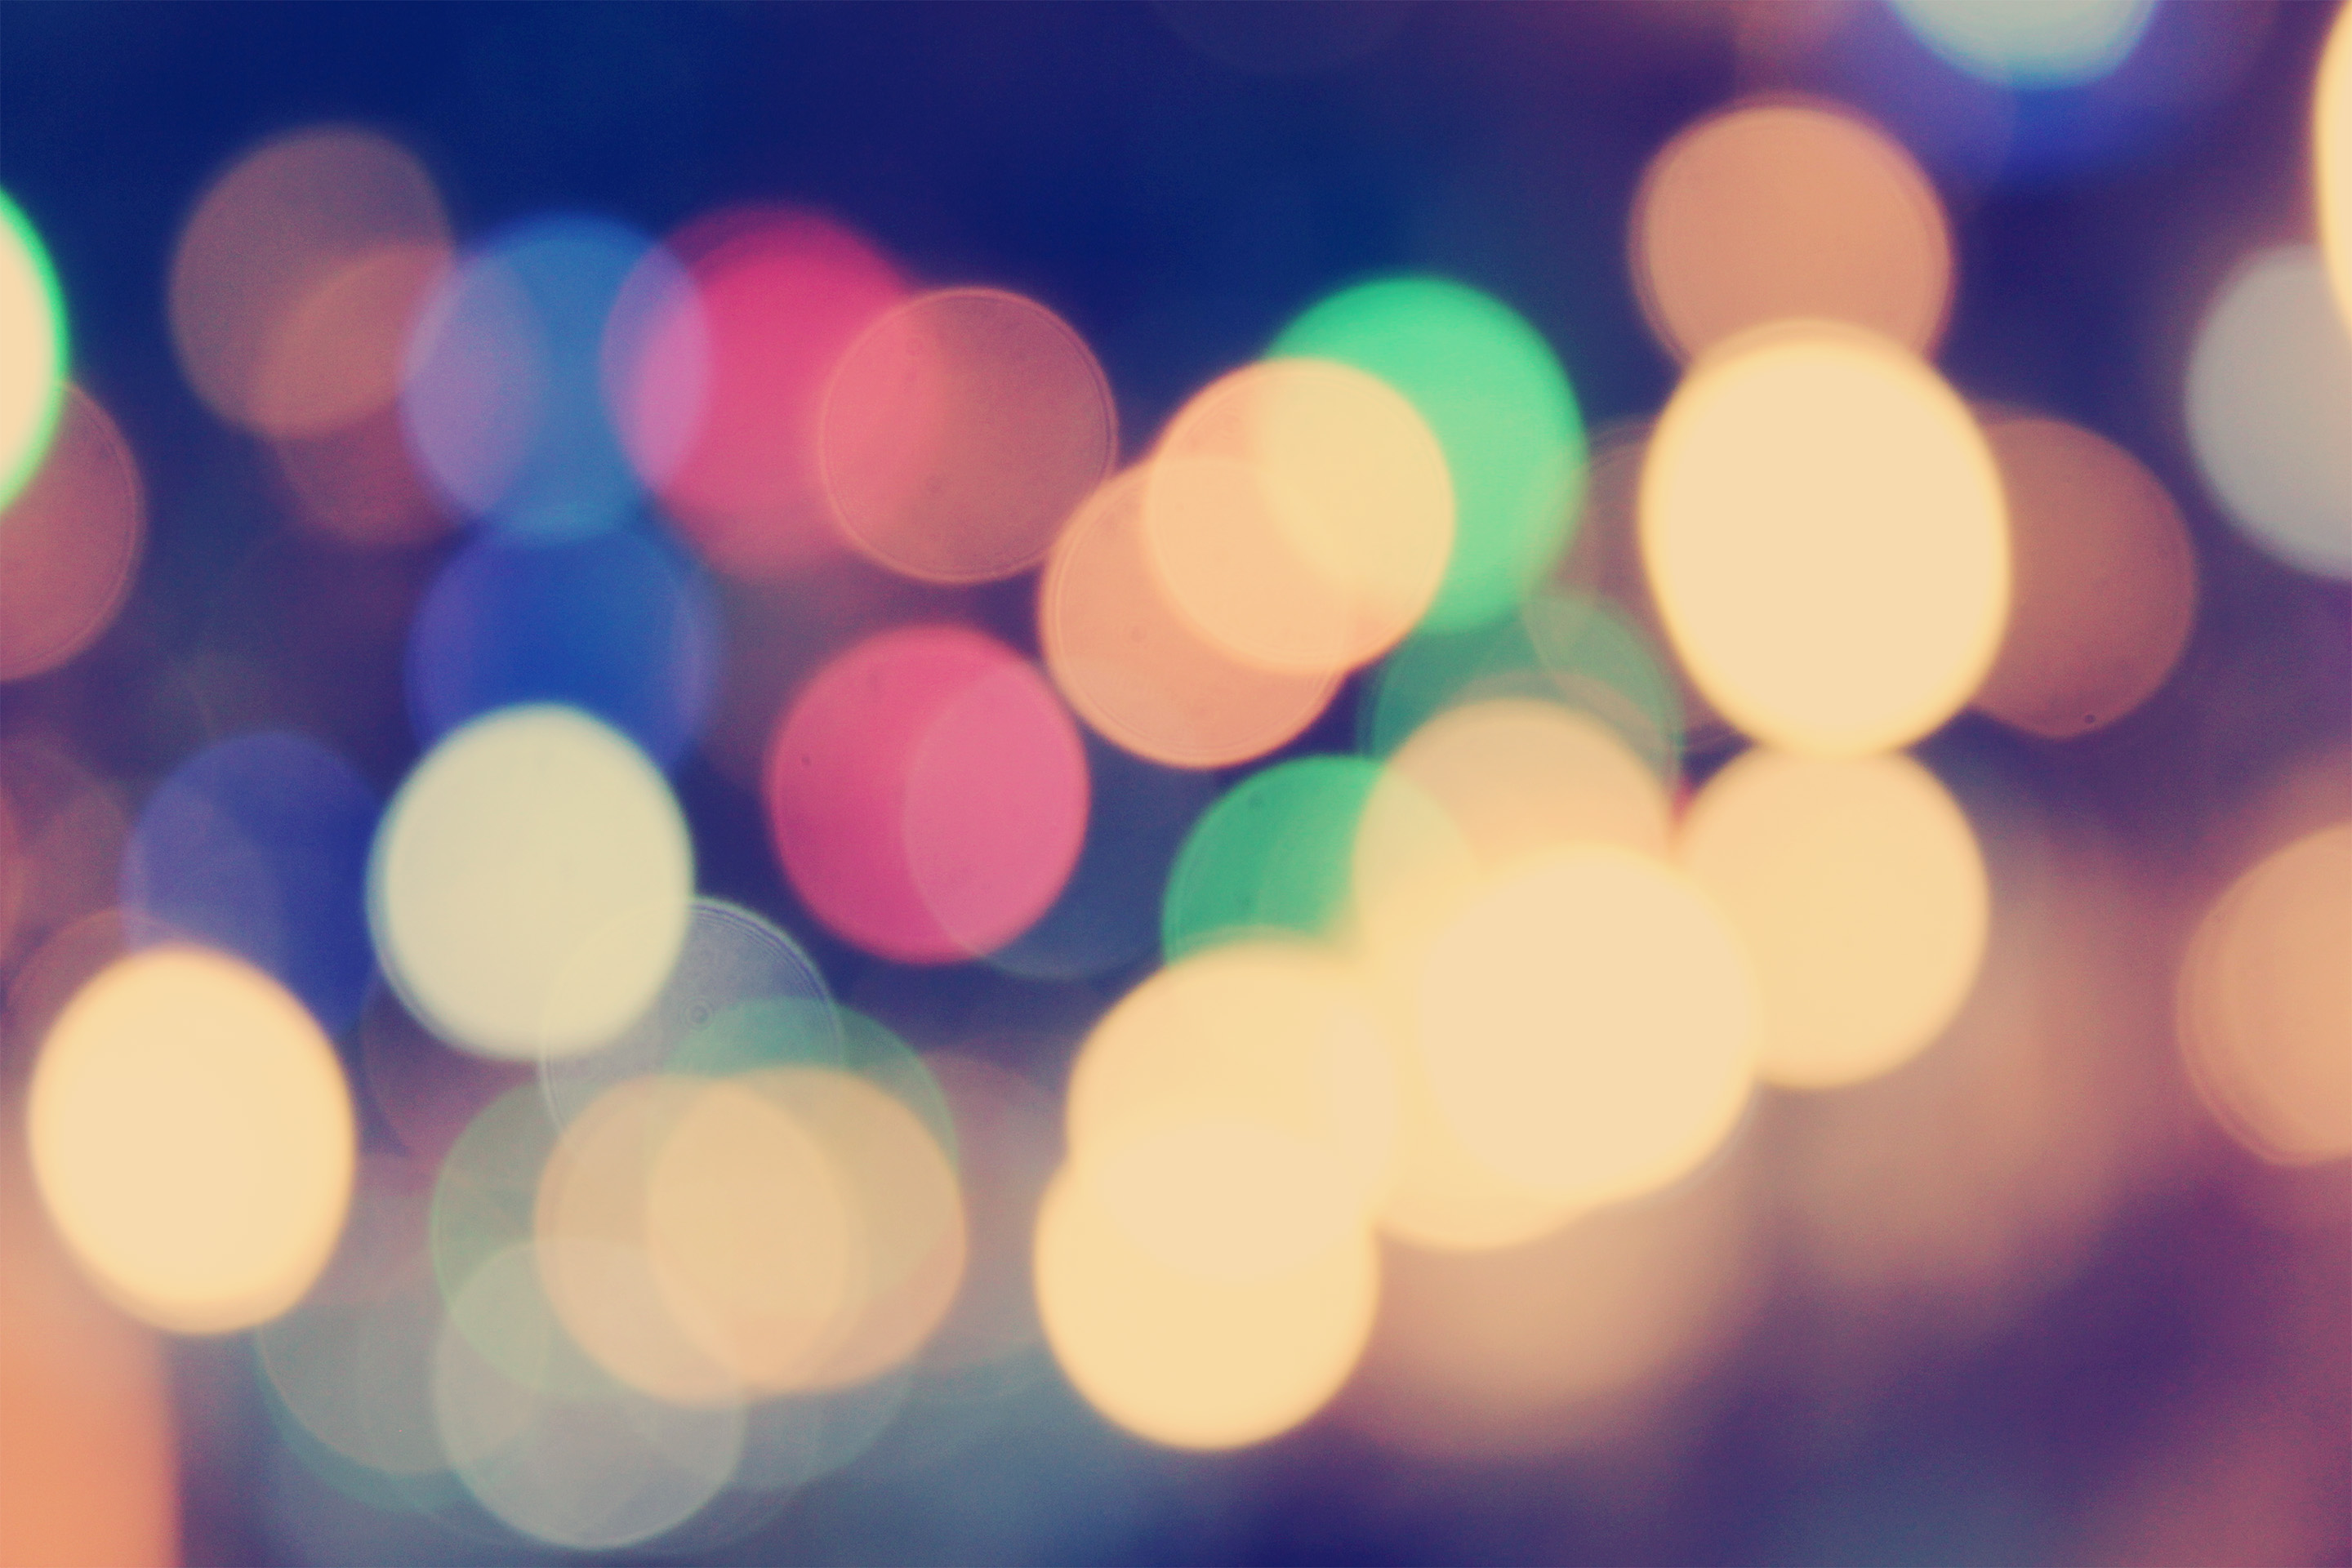
light, abstract, sky, night, sunlight, petal, dark, line, colourful, color, nightlife, blue, colorful, lighting, circle, lights, shape, macro photography, hd wallpaper, blurred lines